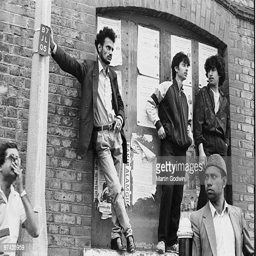
unknown men three standing on window ledge one leaning on a lamp post waiting for noble person